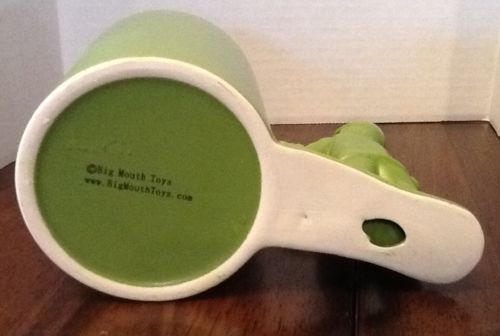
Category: mug